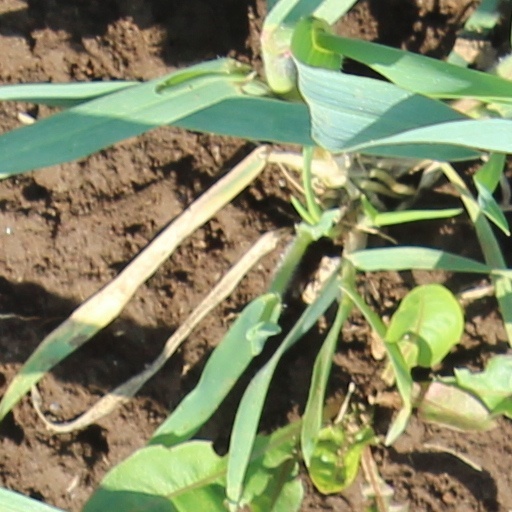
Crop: wheat